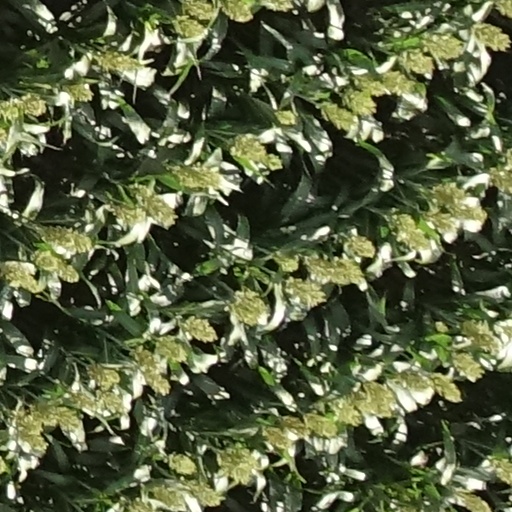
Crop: sorghum